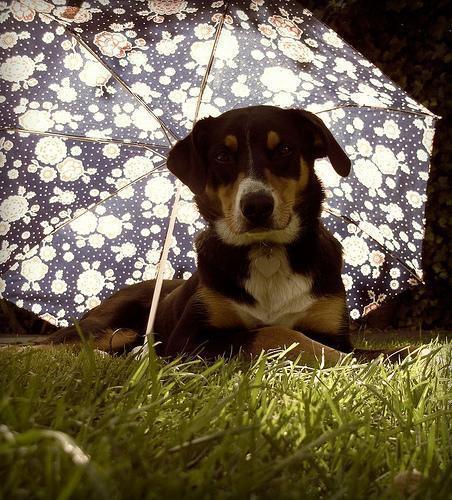
Appenzeller